Marissa Castelli

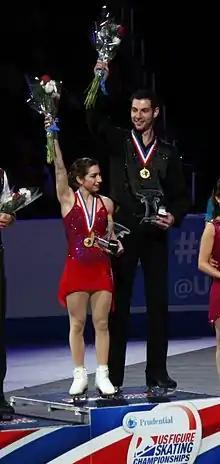
Castelli and Shnapir atop the medal podium at the 2013 U.S. Championships

Marissa Castelli (born August 20, 1990) is an American retired pair skater. With her skating partner, Mervin Tran, she is the 2017 U.S. national silver medalist.